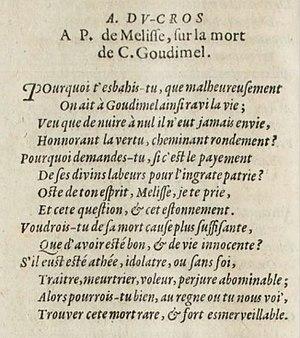
Pièce en l'honneur de Goudimel, par A. Du Cros (extrait des Reliquiae de Schede, Frankfurt, 1575).
Claude Goudimel [Godimel, Godymel, Guduymel], né dans le Comté de Bourgogne, à Besançon ou Saint-Hyppolyte vers 1505 selon certaines sources, vers 1520 pour d'autres, et assassiné à Lyon à la fin d’août 1572, est un compositeur franc-comtois. Son œuvre, assez prolifique, est très inspirée par la Réforme calviniste.